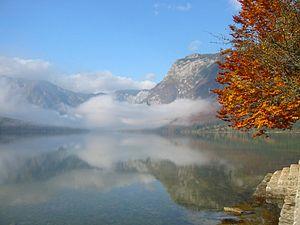
Bohinj est une vallée alpine et une commune de Slovénie, située dans la région de Haute-Carniole au nord-ouest du pays. La vallée dans le massif des Alpes juliennes est connue pour son lac de Bohinj. Le lieu a également donné son nom au cours d’eau Sava Bohinjka, un affluent constitutif de la Save.